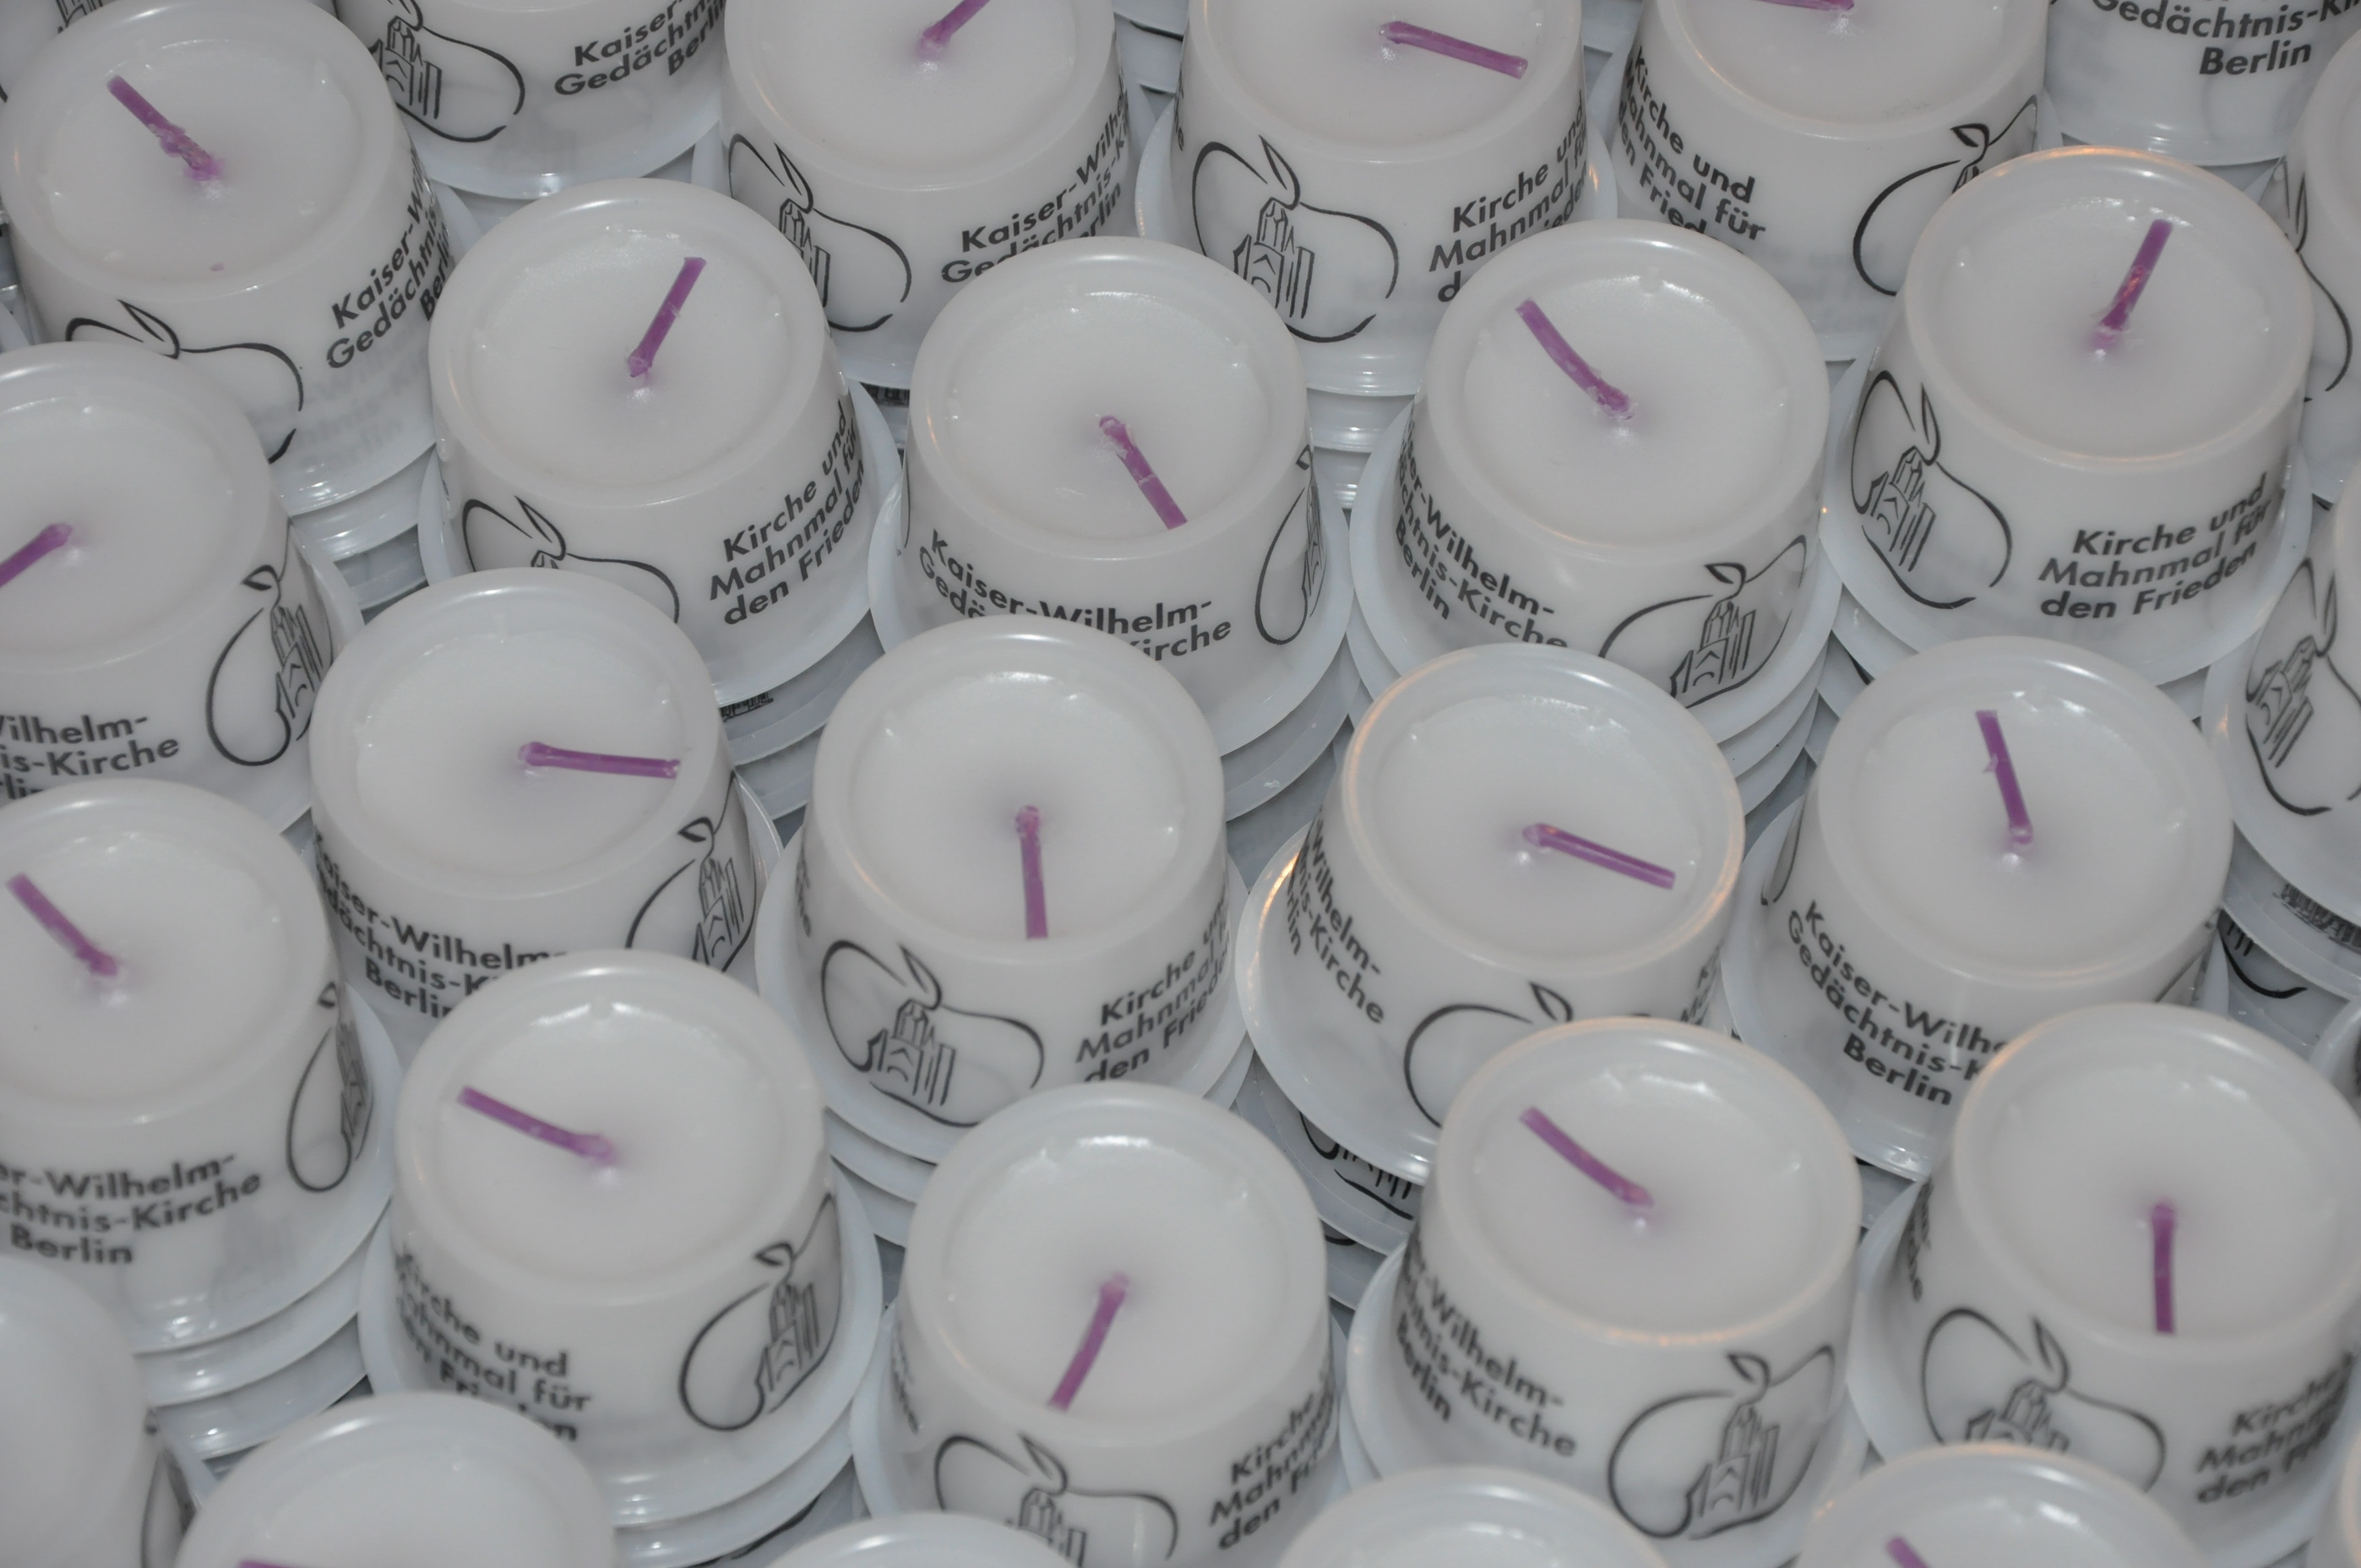
white, petal, decoration, food, pink, dessert, lighting, cake, icing, porcelain, candle wick, cake decorating